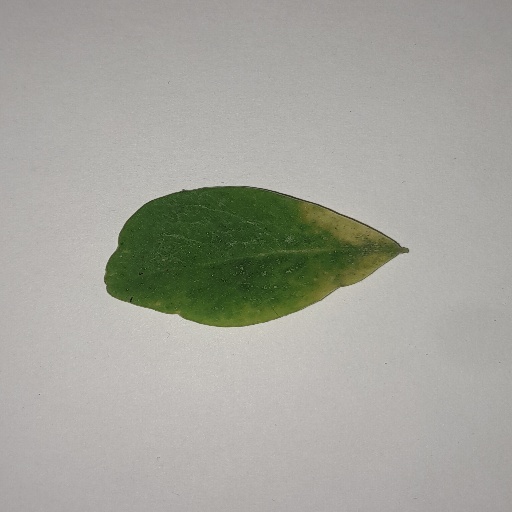
Species: Sojina
Leaf condition: Yellow Leaf